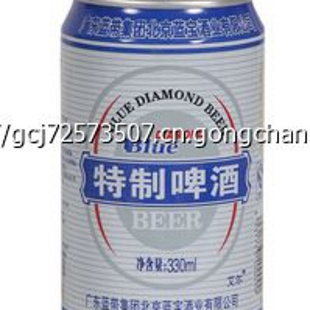
Label: metal